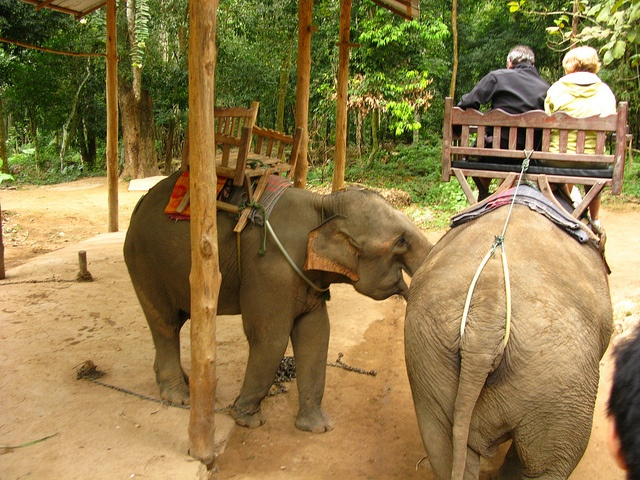
two people riding an elephant and another elephant the has an empty seat on it
Two elephants, one with two people riding it.
A couple of elephants carrying around people in carriages.
People are riding on top of an elephant.
The two elephants are working to earn their keep.